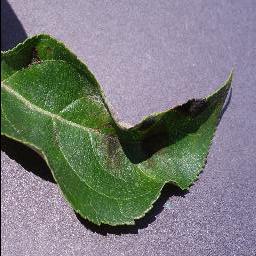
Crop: apple
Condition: scab